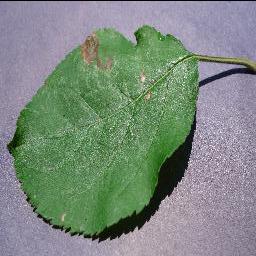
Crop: apple
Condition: black_rot